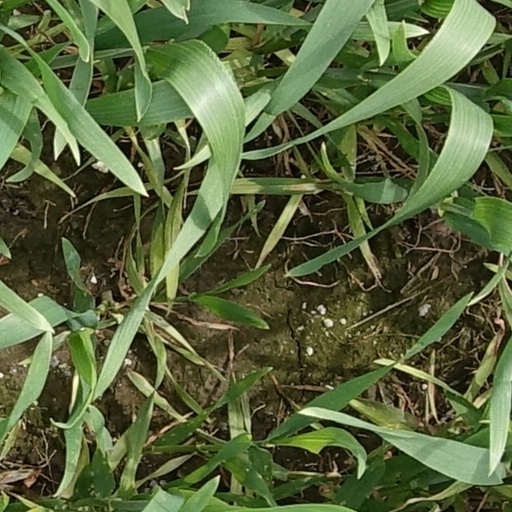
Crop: wheat